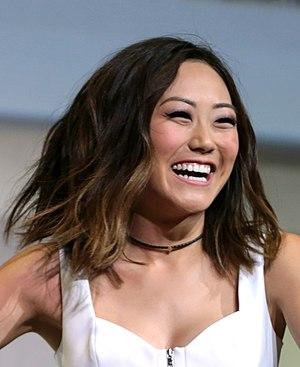
Suicide Squad ou L'Escadron suicide au Québec, est un film américain, sur une équipe de super-vilains réalisé par David Ayer, sorti en 2016.
Karen Fukuhara est une actrice américaine.